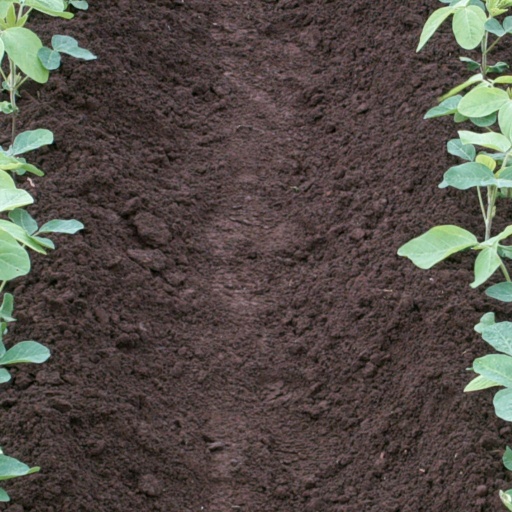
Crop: soybean